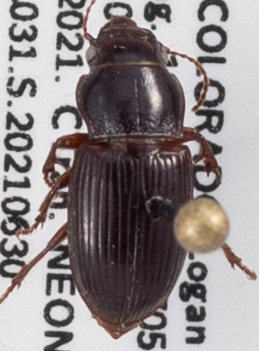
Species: Cratacanthus dubius
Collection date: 2021-06-30 04:00:00
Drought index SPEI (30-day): -0.71
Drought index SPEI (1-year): -0.004
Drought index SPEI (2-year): -0.476